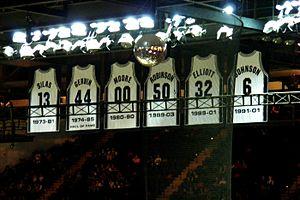
Les Spurs de San Antonio sont une franchise de basket-ball basée à San Antonio dans l'État du Texas, aux États-Unis. Les Spurs concourent dans la National Basketball Association en tant que membre de la conférence Ouest au sein de la division Sud-Ouest de la ligue. L’équipe joue ses matchs à domicile au AT&T Center de San Antonio.
Comme dans beaucoup de sports américains, les franchises de la NBA ont l'habitude de retirer les maillots des joueurs ayant marqué leur histoire.